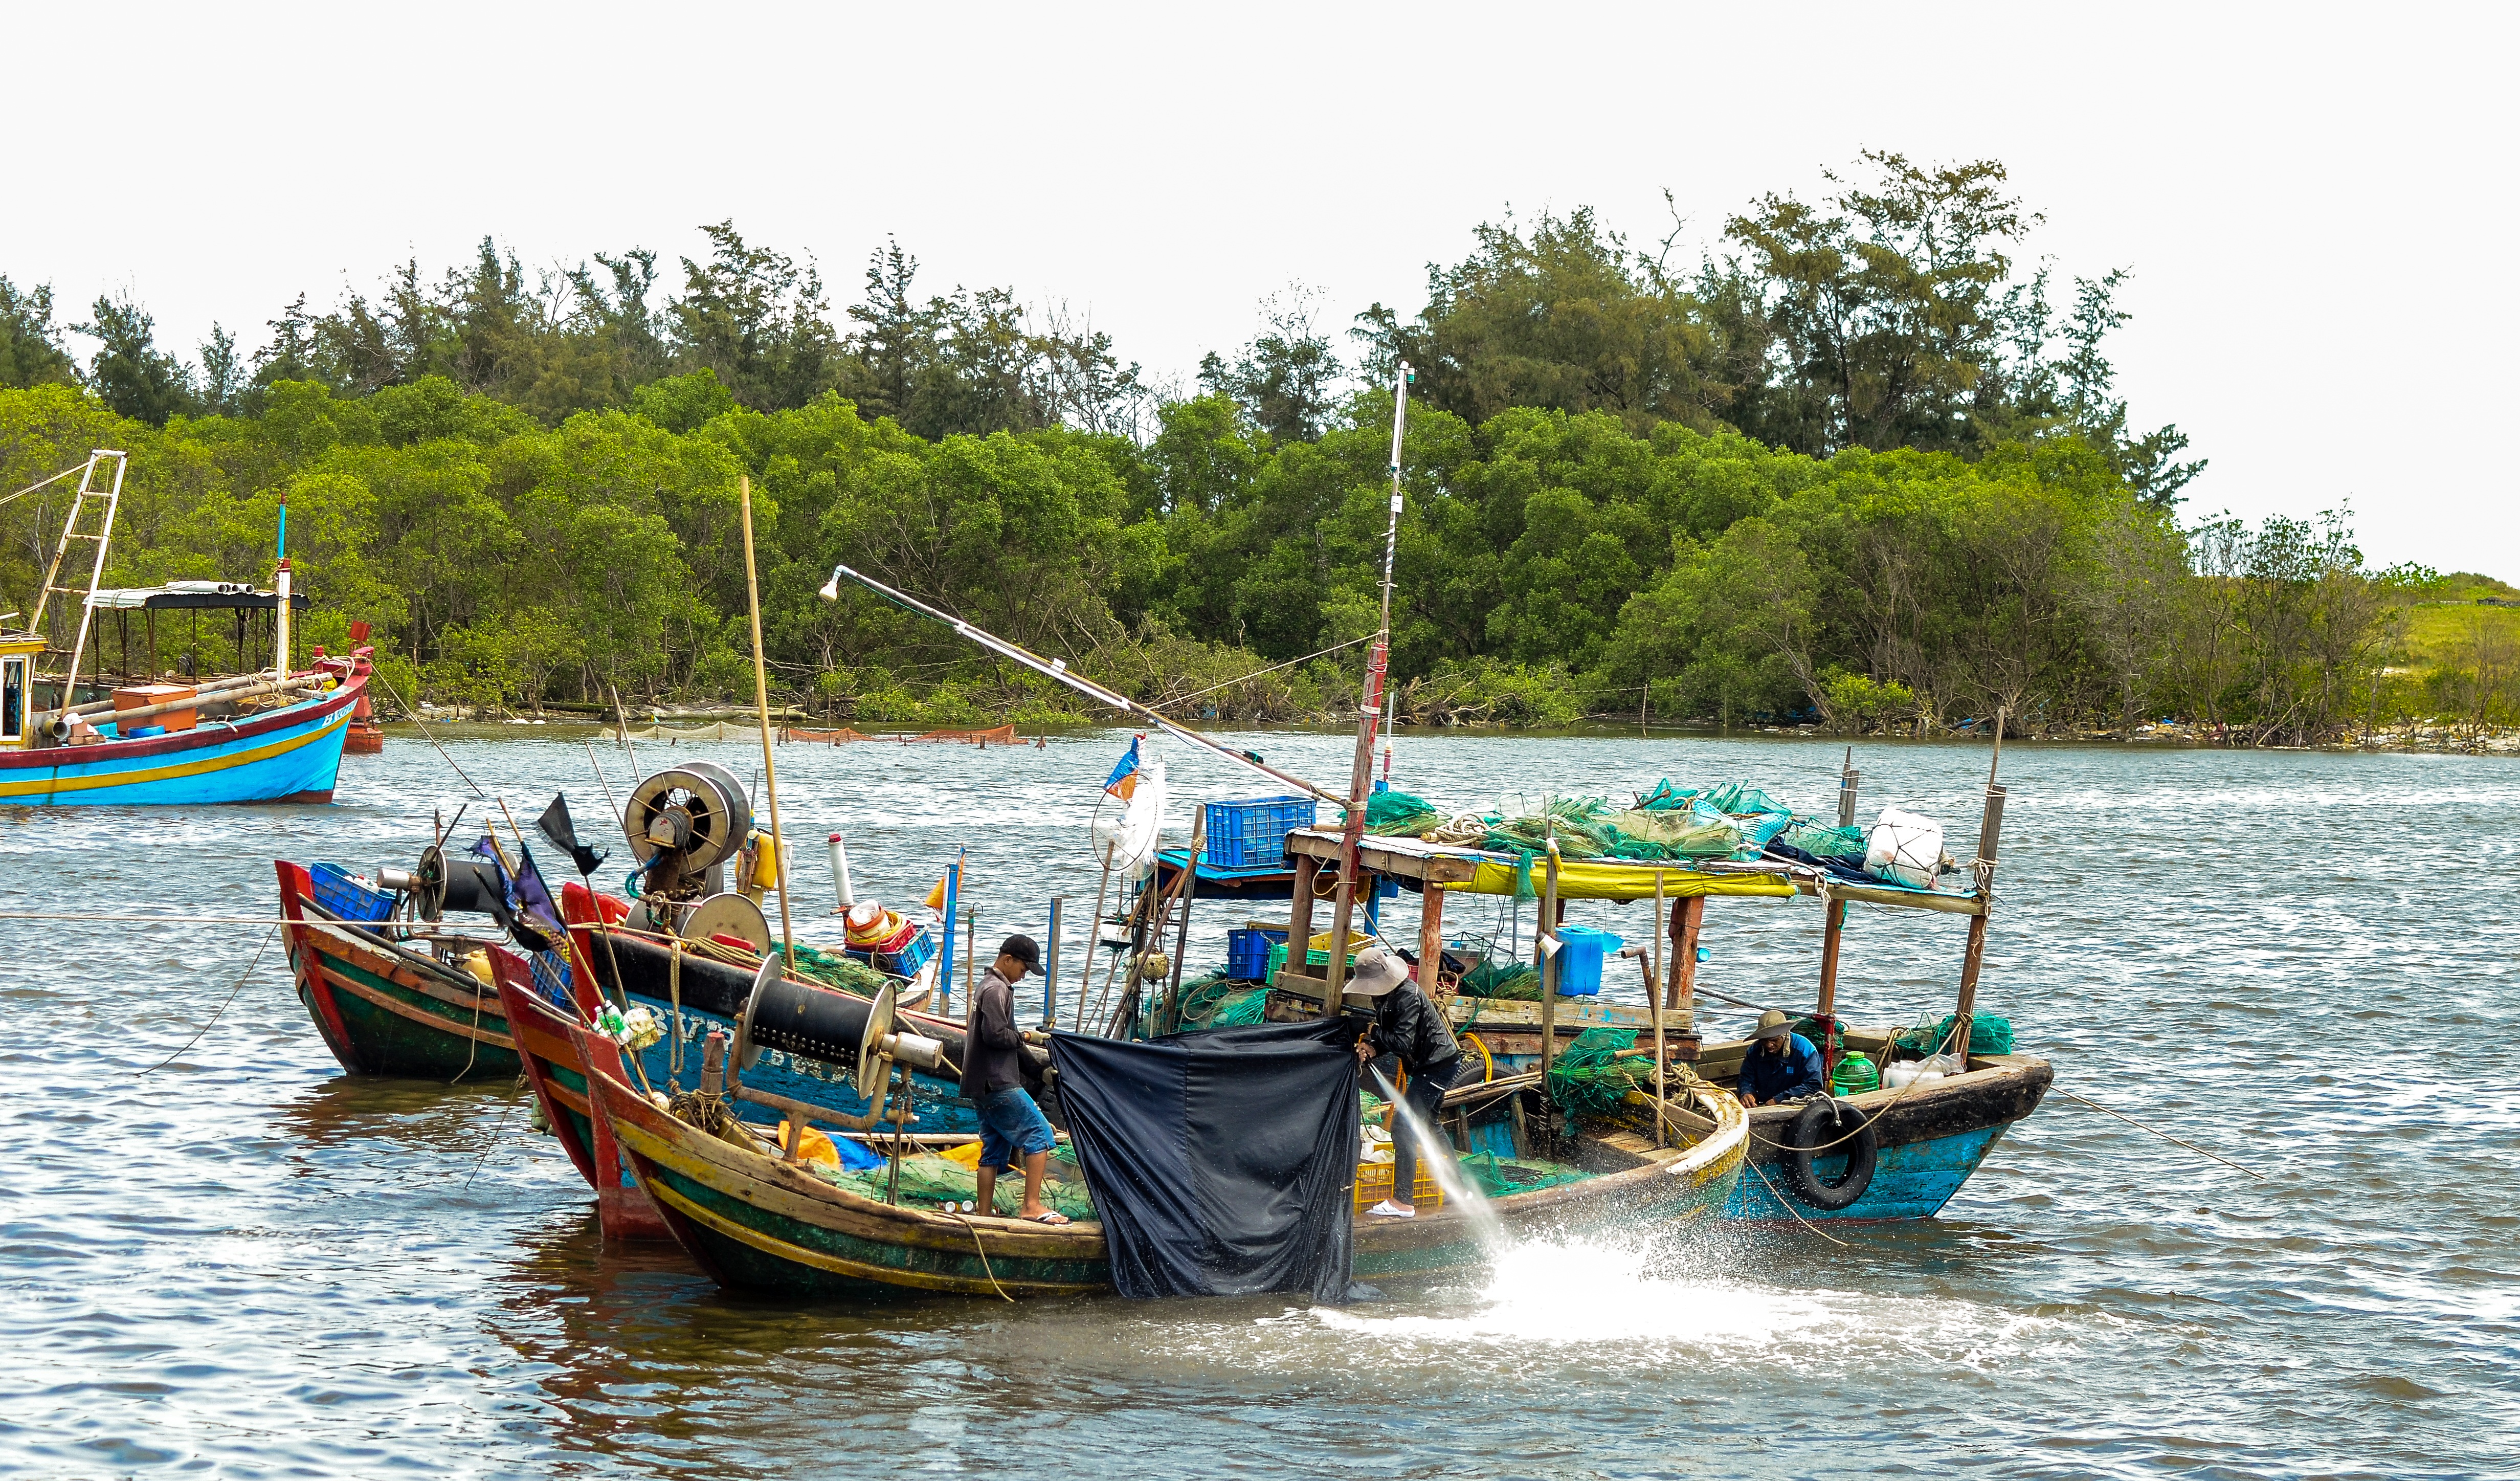
boat, river, vehicle, waterway, life, boating, watercraft, rowing, raft, fishing vessel, the sea, those, vung tau, the boat, catching fish, long tail boat, the work, the network of, watercraft rowing